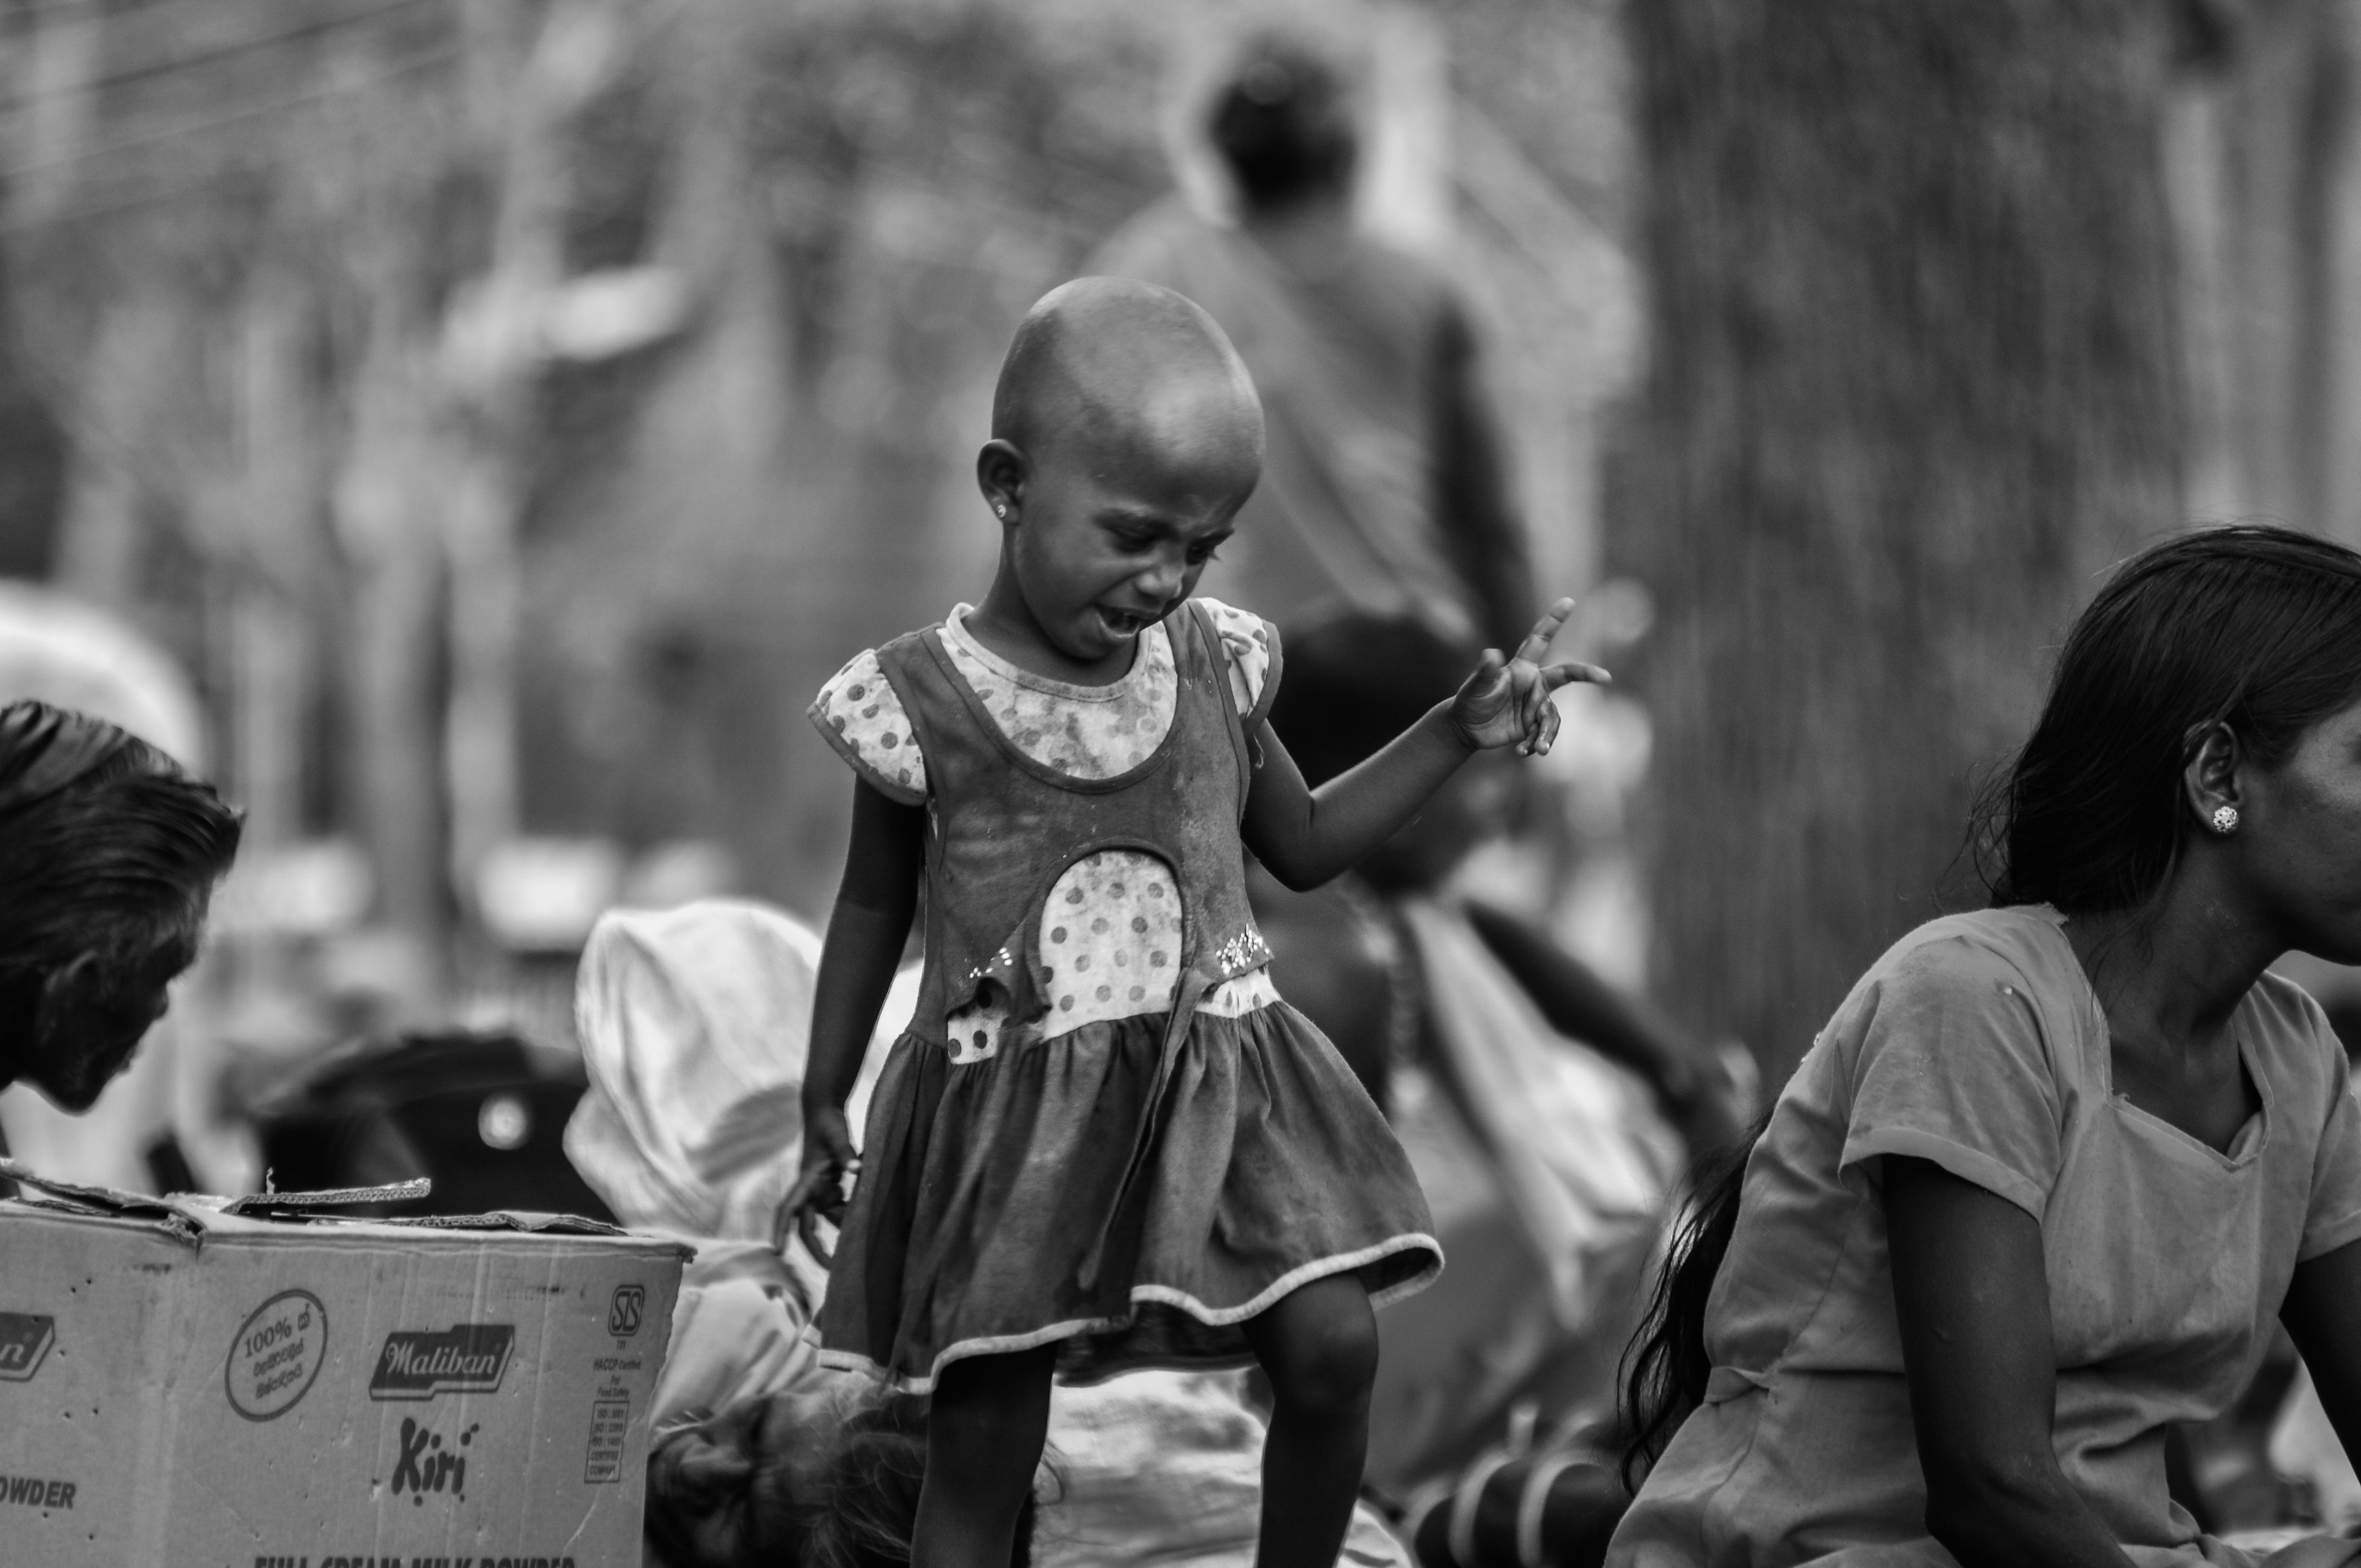
person, black and white, people, girl, white, street, kid, crowd, looking, spring, child, black, monochrome, lifestyle, childhood, face, happy, little, expression, emotional, amazing, african, african people, monochrome photography